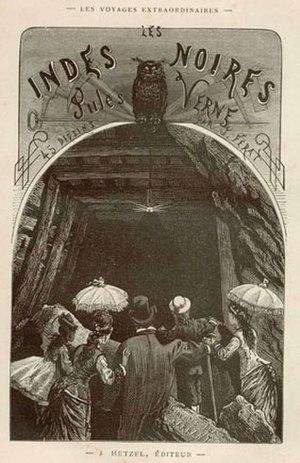
Les Indes noires est un roman de Jules Verne, publié en 1877.